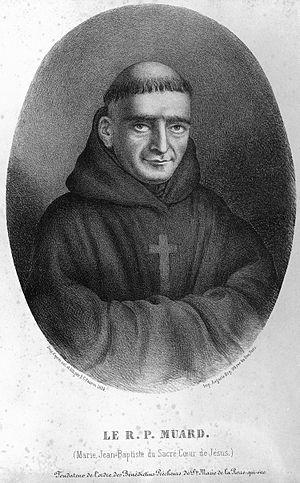
La congrégation de Saint Edme est une congrégation religieuse masculine. Les membres de cette congrégation, dits ordinairement prêtres auxiliaires en France et Edmundites fathers aux États-Unis, signent S.S.E. Française à la l'origine, cette congrégation est aujourd'hui exclusivement américaine.
L'abbaye Sainte-Marie-de-la-Pierre-qui-Vire située dans la commune de Saint-Léger-Vauban, dans l'Yonne, est une abbaye bénédictine fondée en 1850 par le révérend père Jean-Baptiste Muard.
Jean-Baptiste Muard, né le 15 avril 1809 à Vireaux et mort le 19 juin 1854 à Saint-Léger-Vauban, est un ecclésiastique bénédictin français, fondateur de la congrégation de Saint Edme et de l'abbaye Sainte-Marie de la Pierre-qui-Vire.